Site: brandenburg
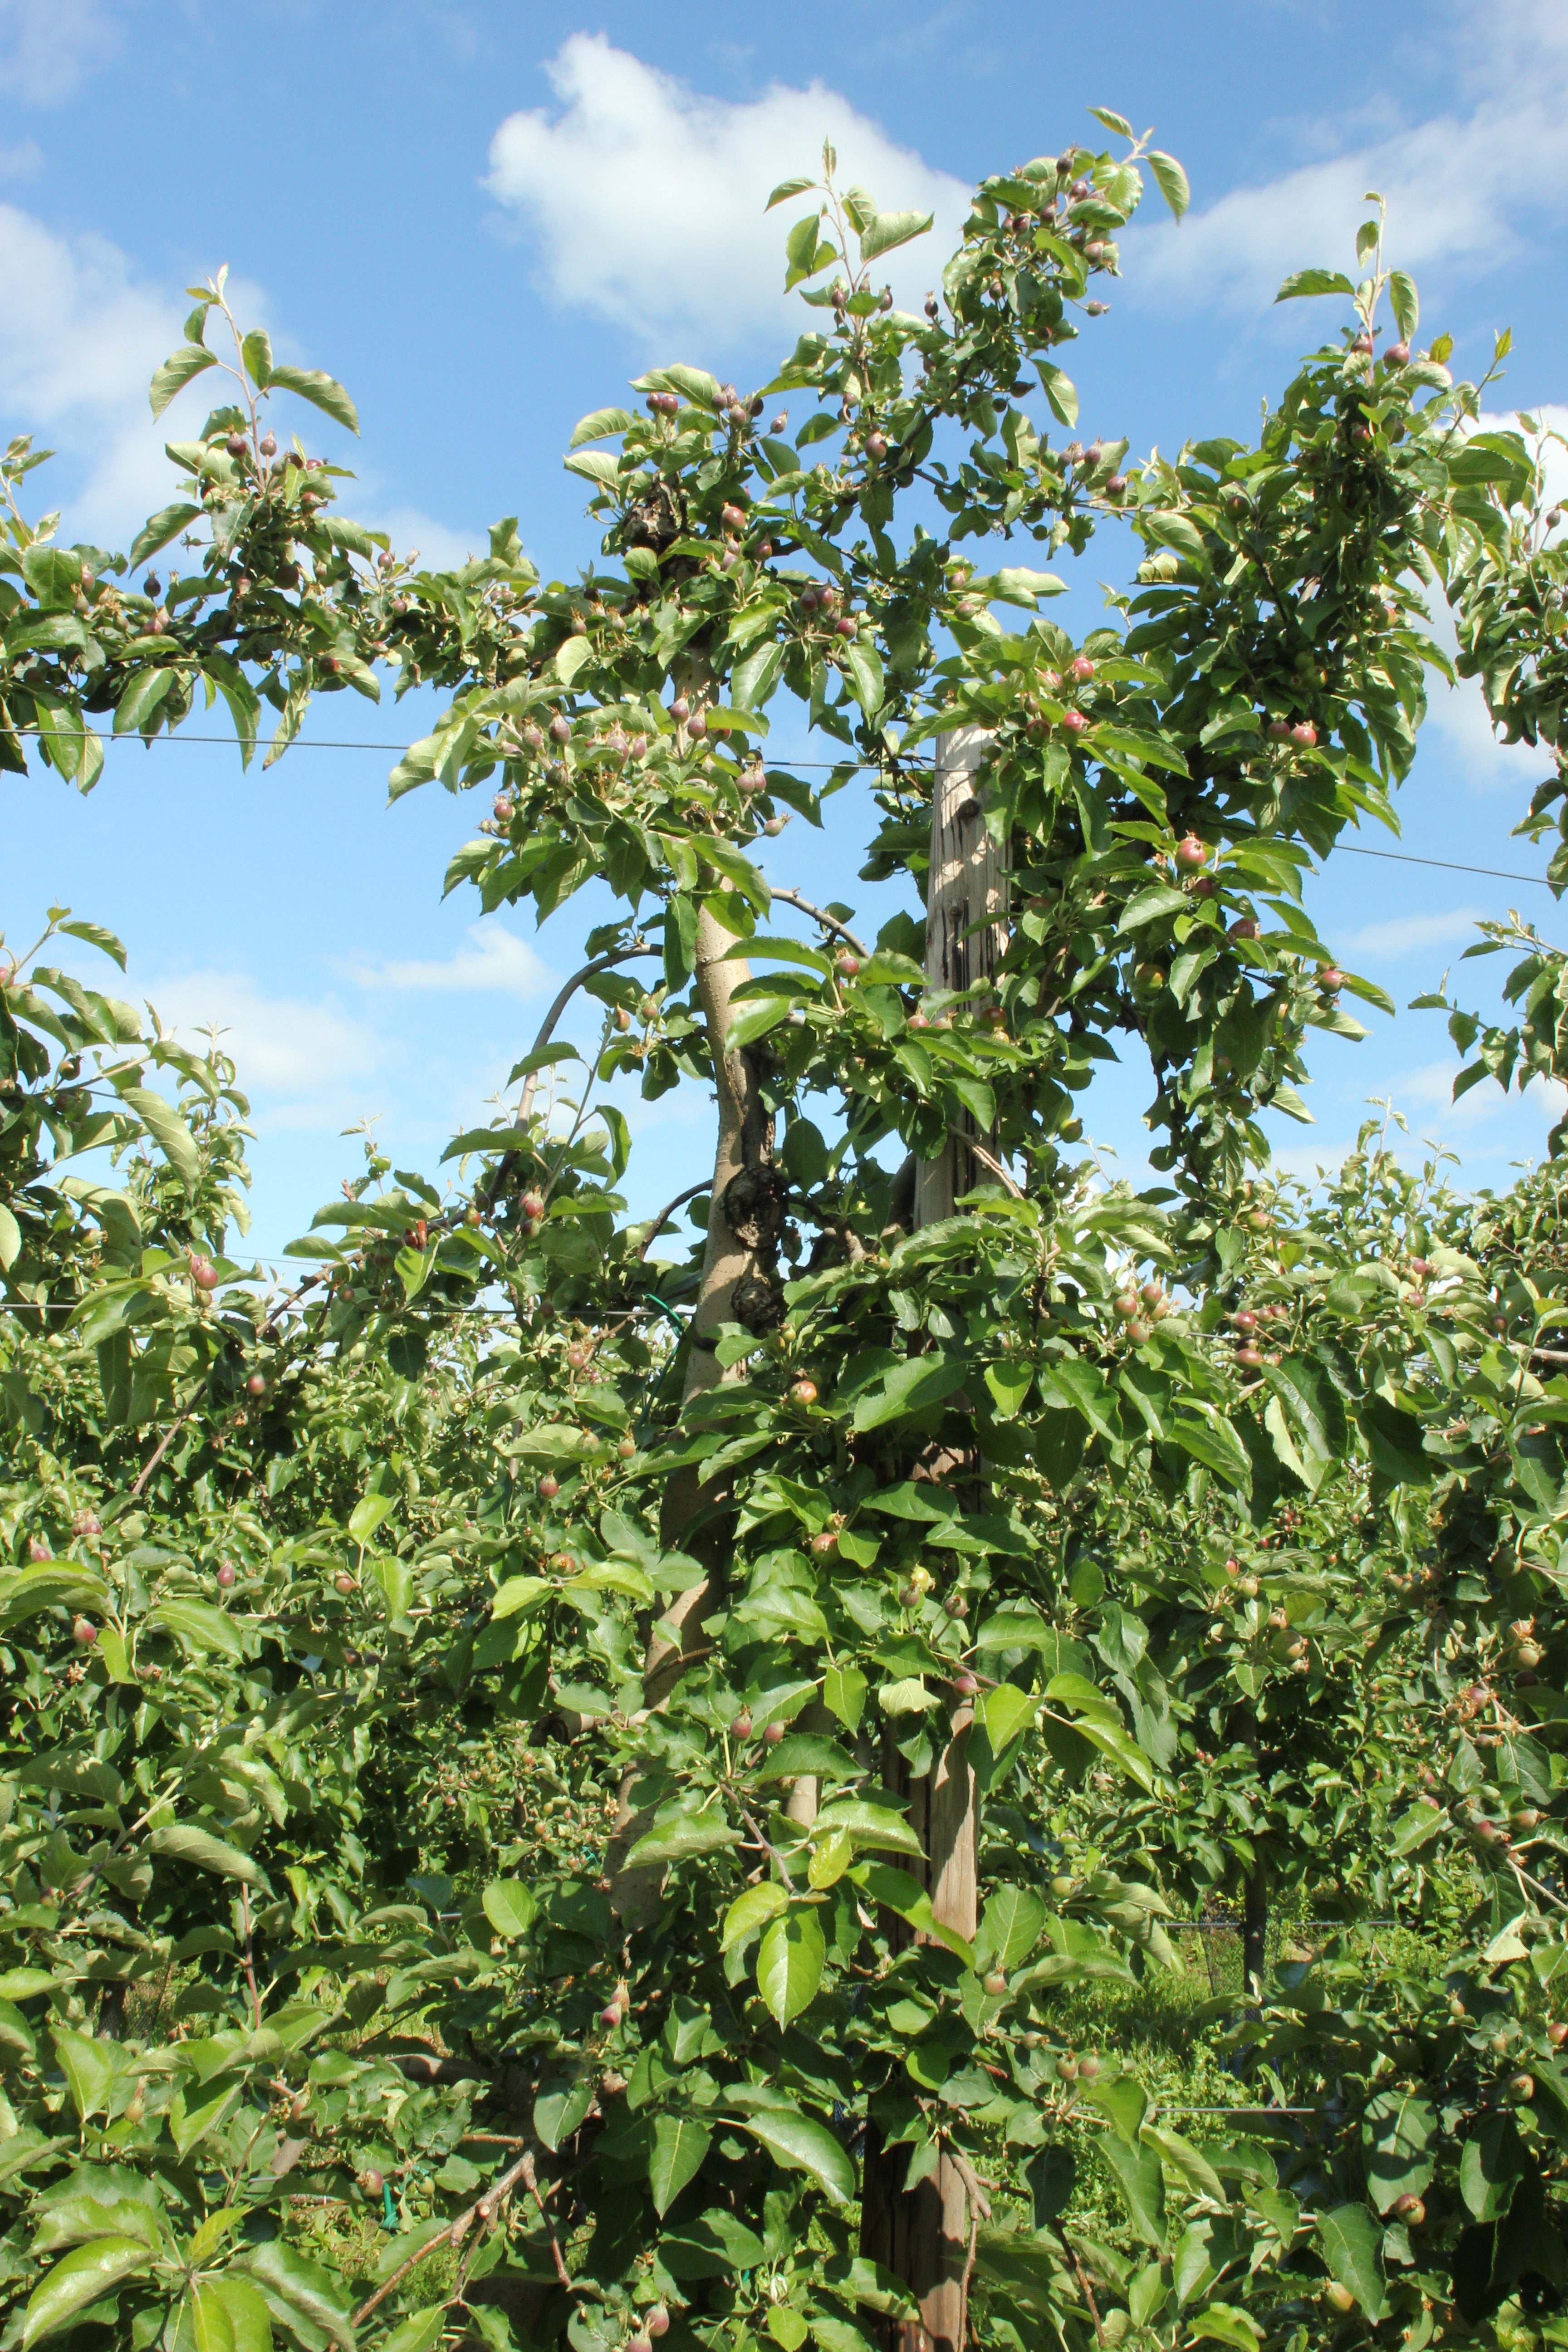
Growth stage (BBCH 72): Development of fruit